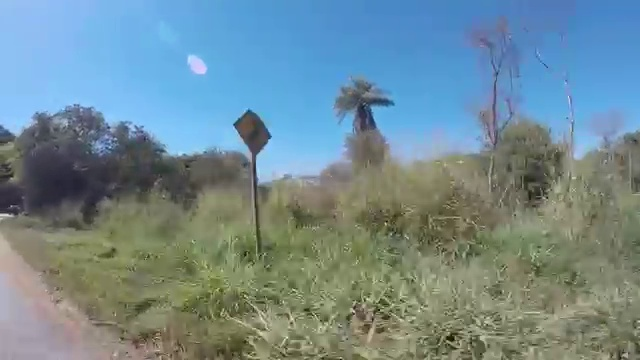
Fire: no
Smoke: no